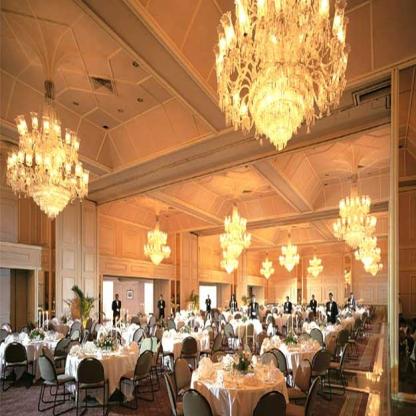
Scene: Indoor